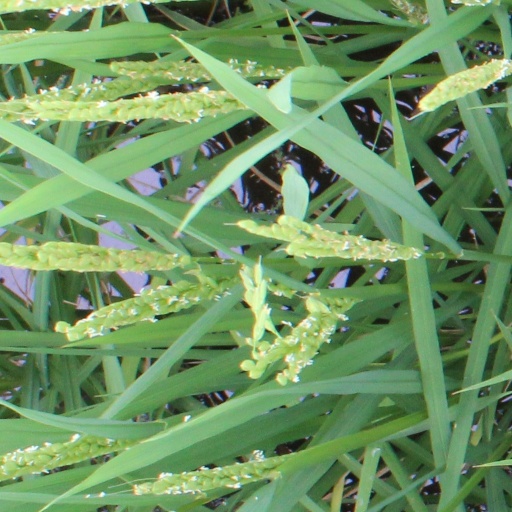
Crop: rice